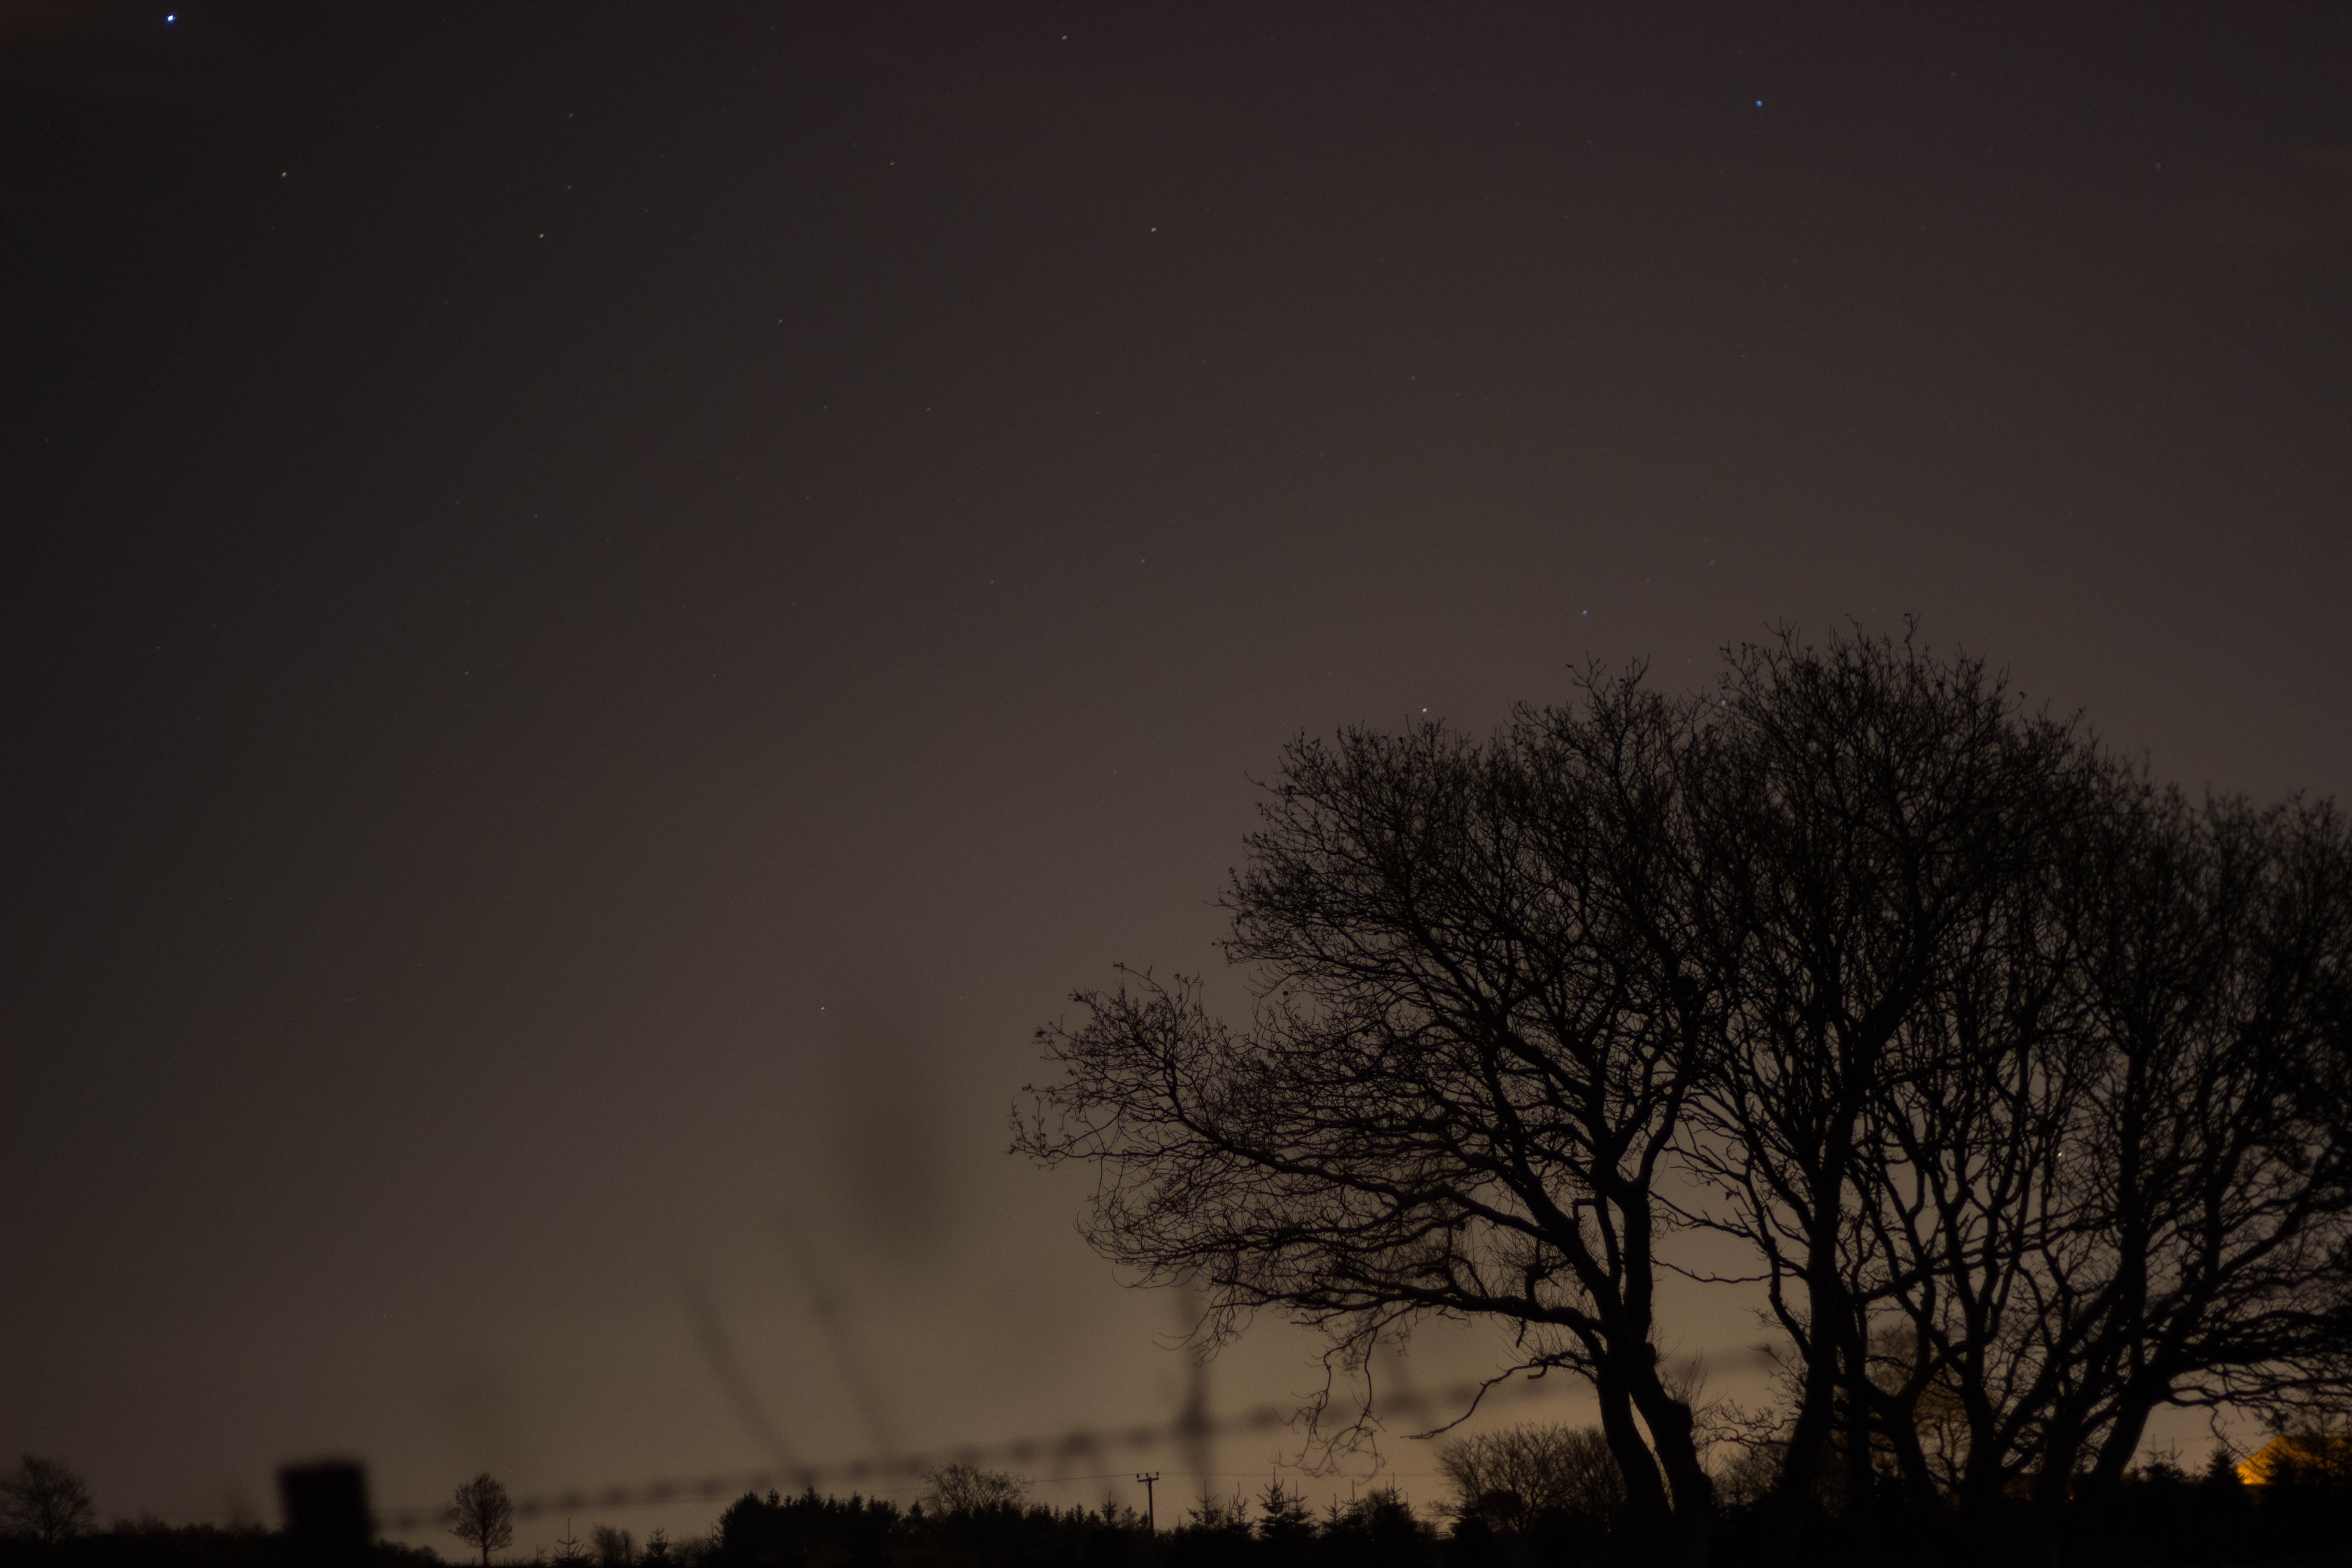
silhouette, cloud, sky, night, dawn, atmosphere, dusk, evening, weather, darkness, moonlight, trees, stars, astronomical object, atmospheric phenomenon